Blind Massage

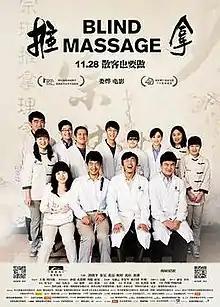

Blind Massage is a 2014 drama film directed by Lou Ye and based on the 2008 novel "Massage" by Bi Feiyu. The film entered into the competition for the Golden Bear at the 64th Berlin International Film Festival.